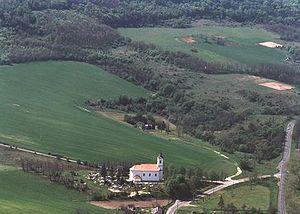
Vigántpetend est un village et une commune du comitat de Veszprém en Hongrie.